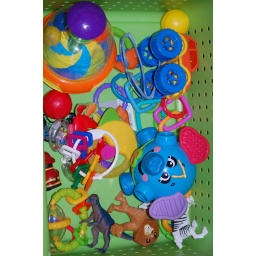
Includes theethers . high chair toy . car seat toy . rattles in other pictures